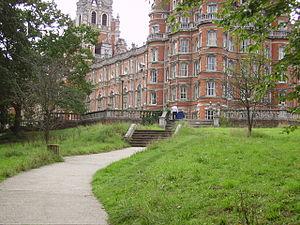
Founders vu du chemin menant aux résidences
Trinity est une série télévisée britannique en huit épisodes de cinquante minutes, créée par Robin French et Kieron Quirke, diffusée entre le 20 septembre et le 8 novembre 2009 sur ITV2.
Royal Holloway est l'un des sept collèges constitutifs de l'université de Londres, au Royaume-Uni.